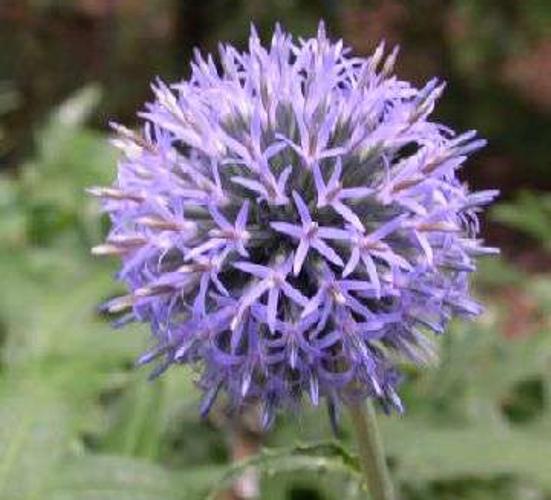
Label: globe thistle